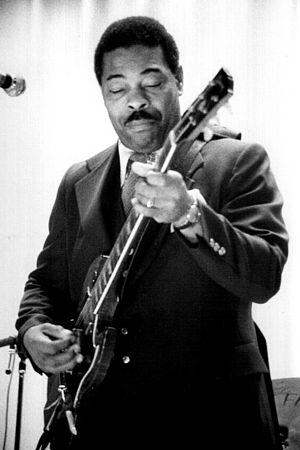
Le chanteur et guitariste ""slide"" de blues John Littlejohn à Paris (salle de la mutualité)."